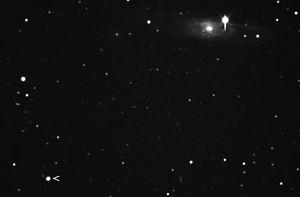
(511) Davida est un gros astéroïde de type C de la ceinture d'astéroïdes. Il a été découvert par l'astronome américain R. S. Dugan le 30 mai 1903. Il est l'un des dix astéroïdes les plus massifs de la ceinture principale, et le 7ᵉ plus volumineux. Il mesure environ 270 à 310 km de diamètre et comprend à lui tout seul environ 1,5% de la masse totale de la ceinture d'astéroïdes. Il est un astéroïde de type C, ce qui signifie qu'il est de teinte sombre et composé de chondrite carbonée.